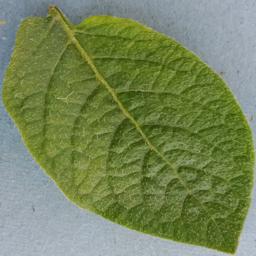
Etiqueta: Sana